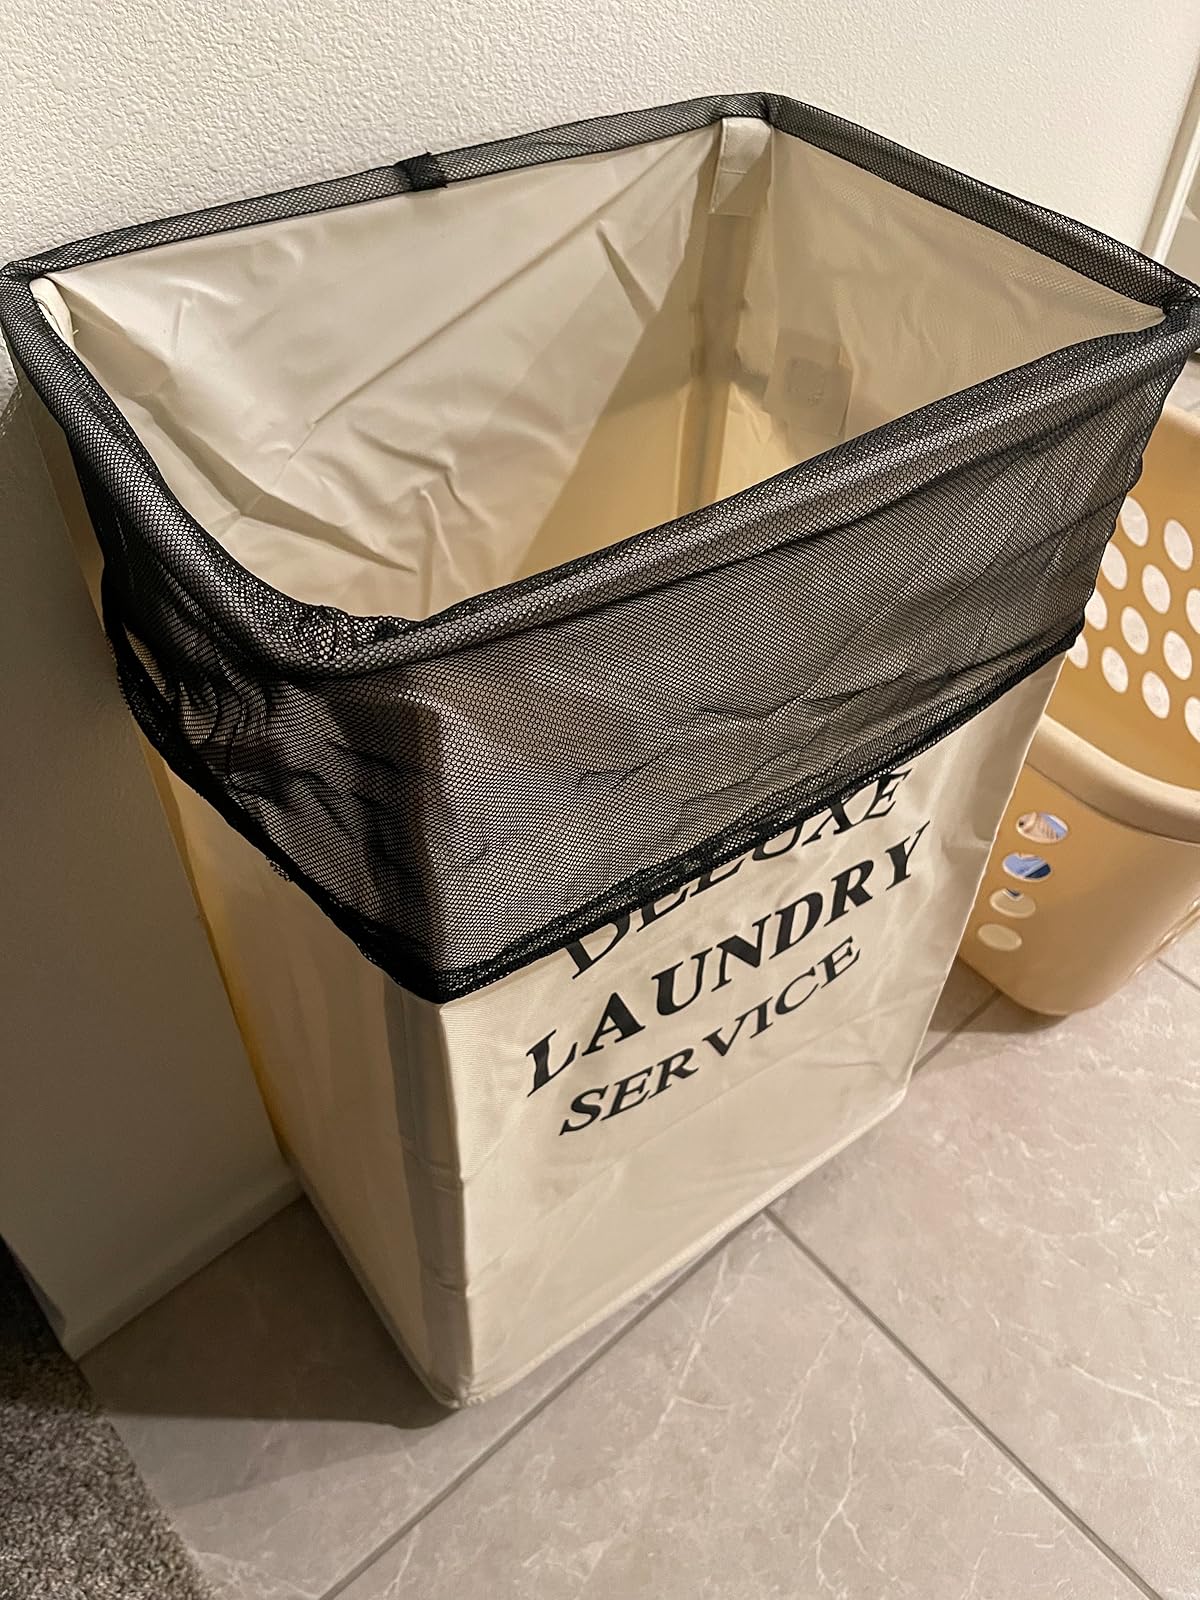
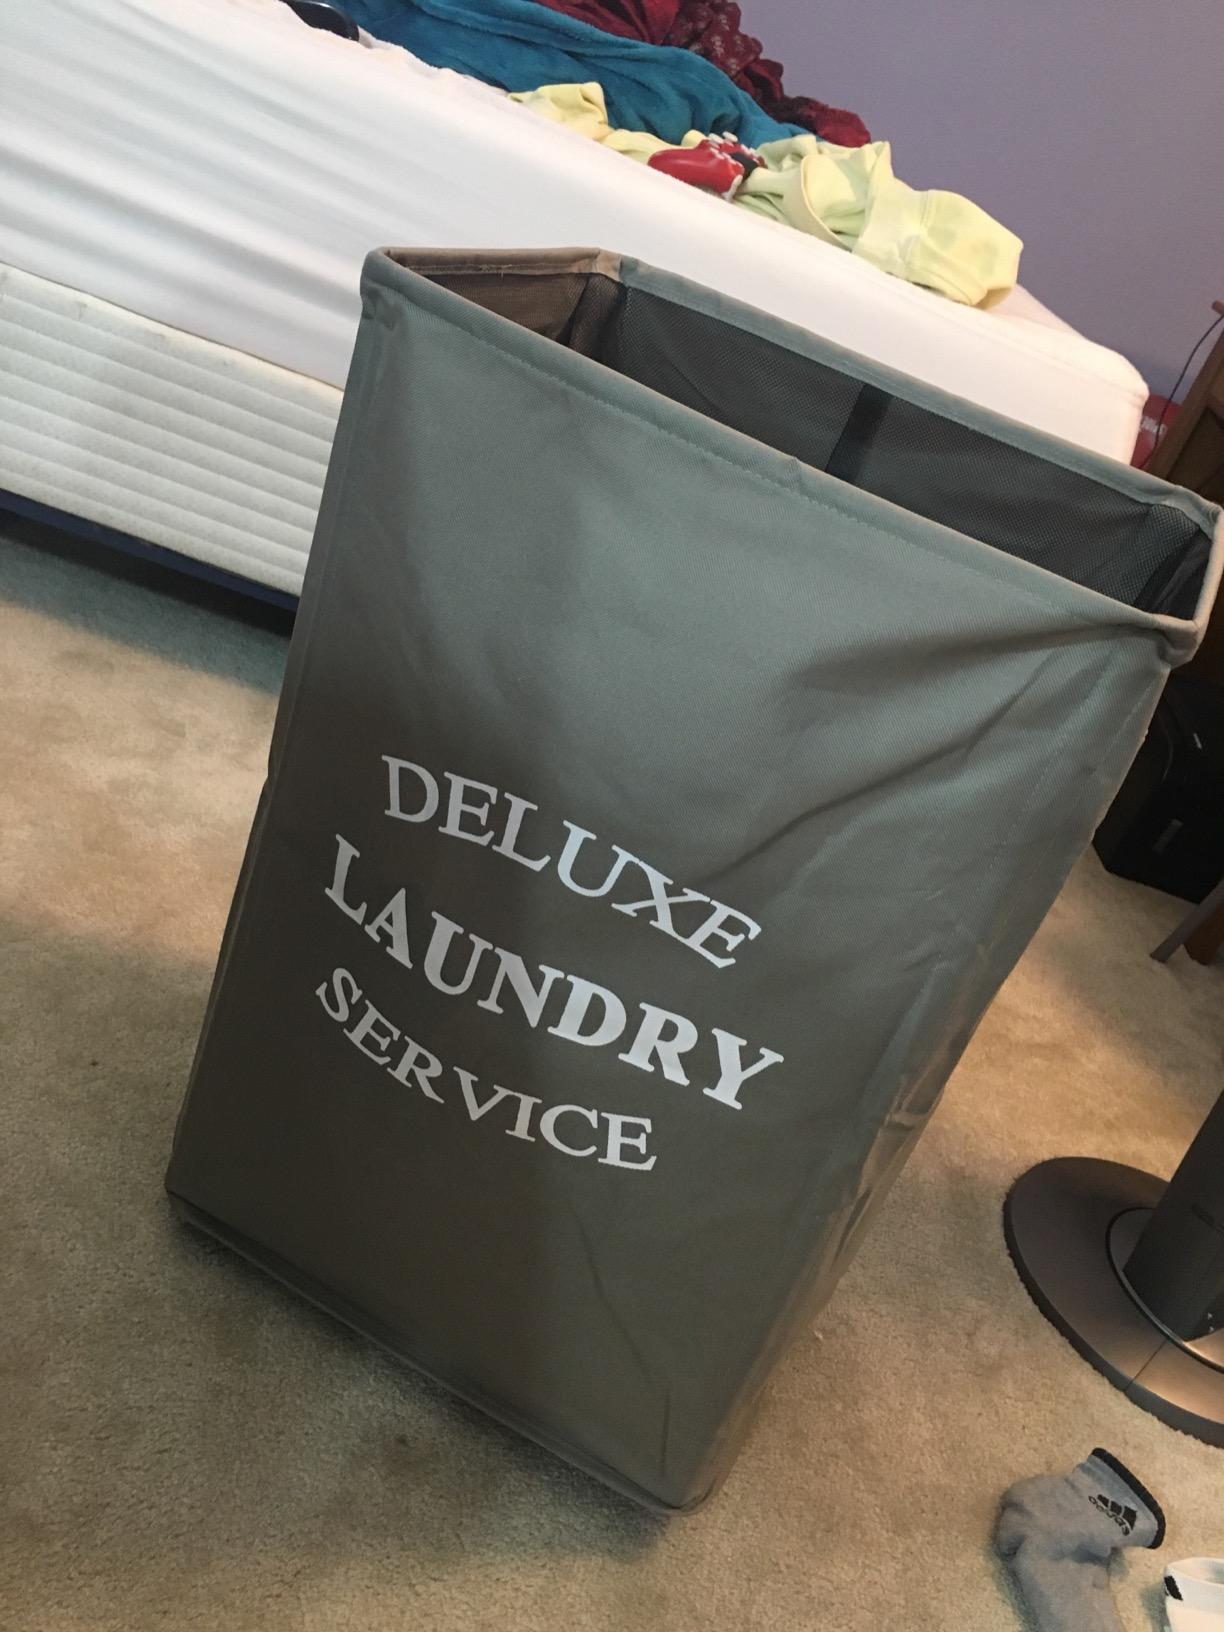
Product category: items_hamper
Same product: no